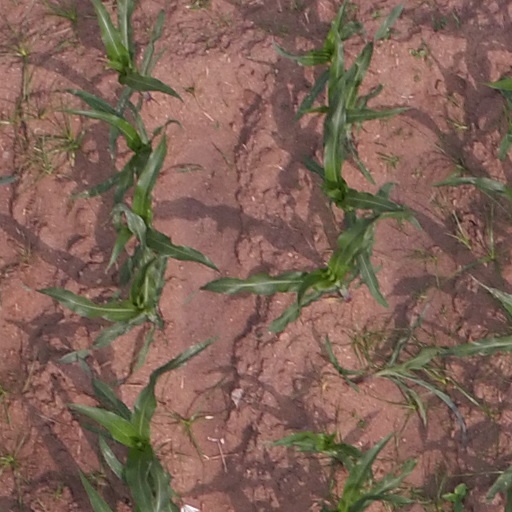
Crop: maize; corn